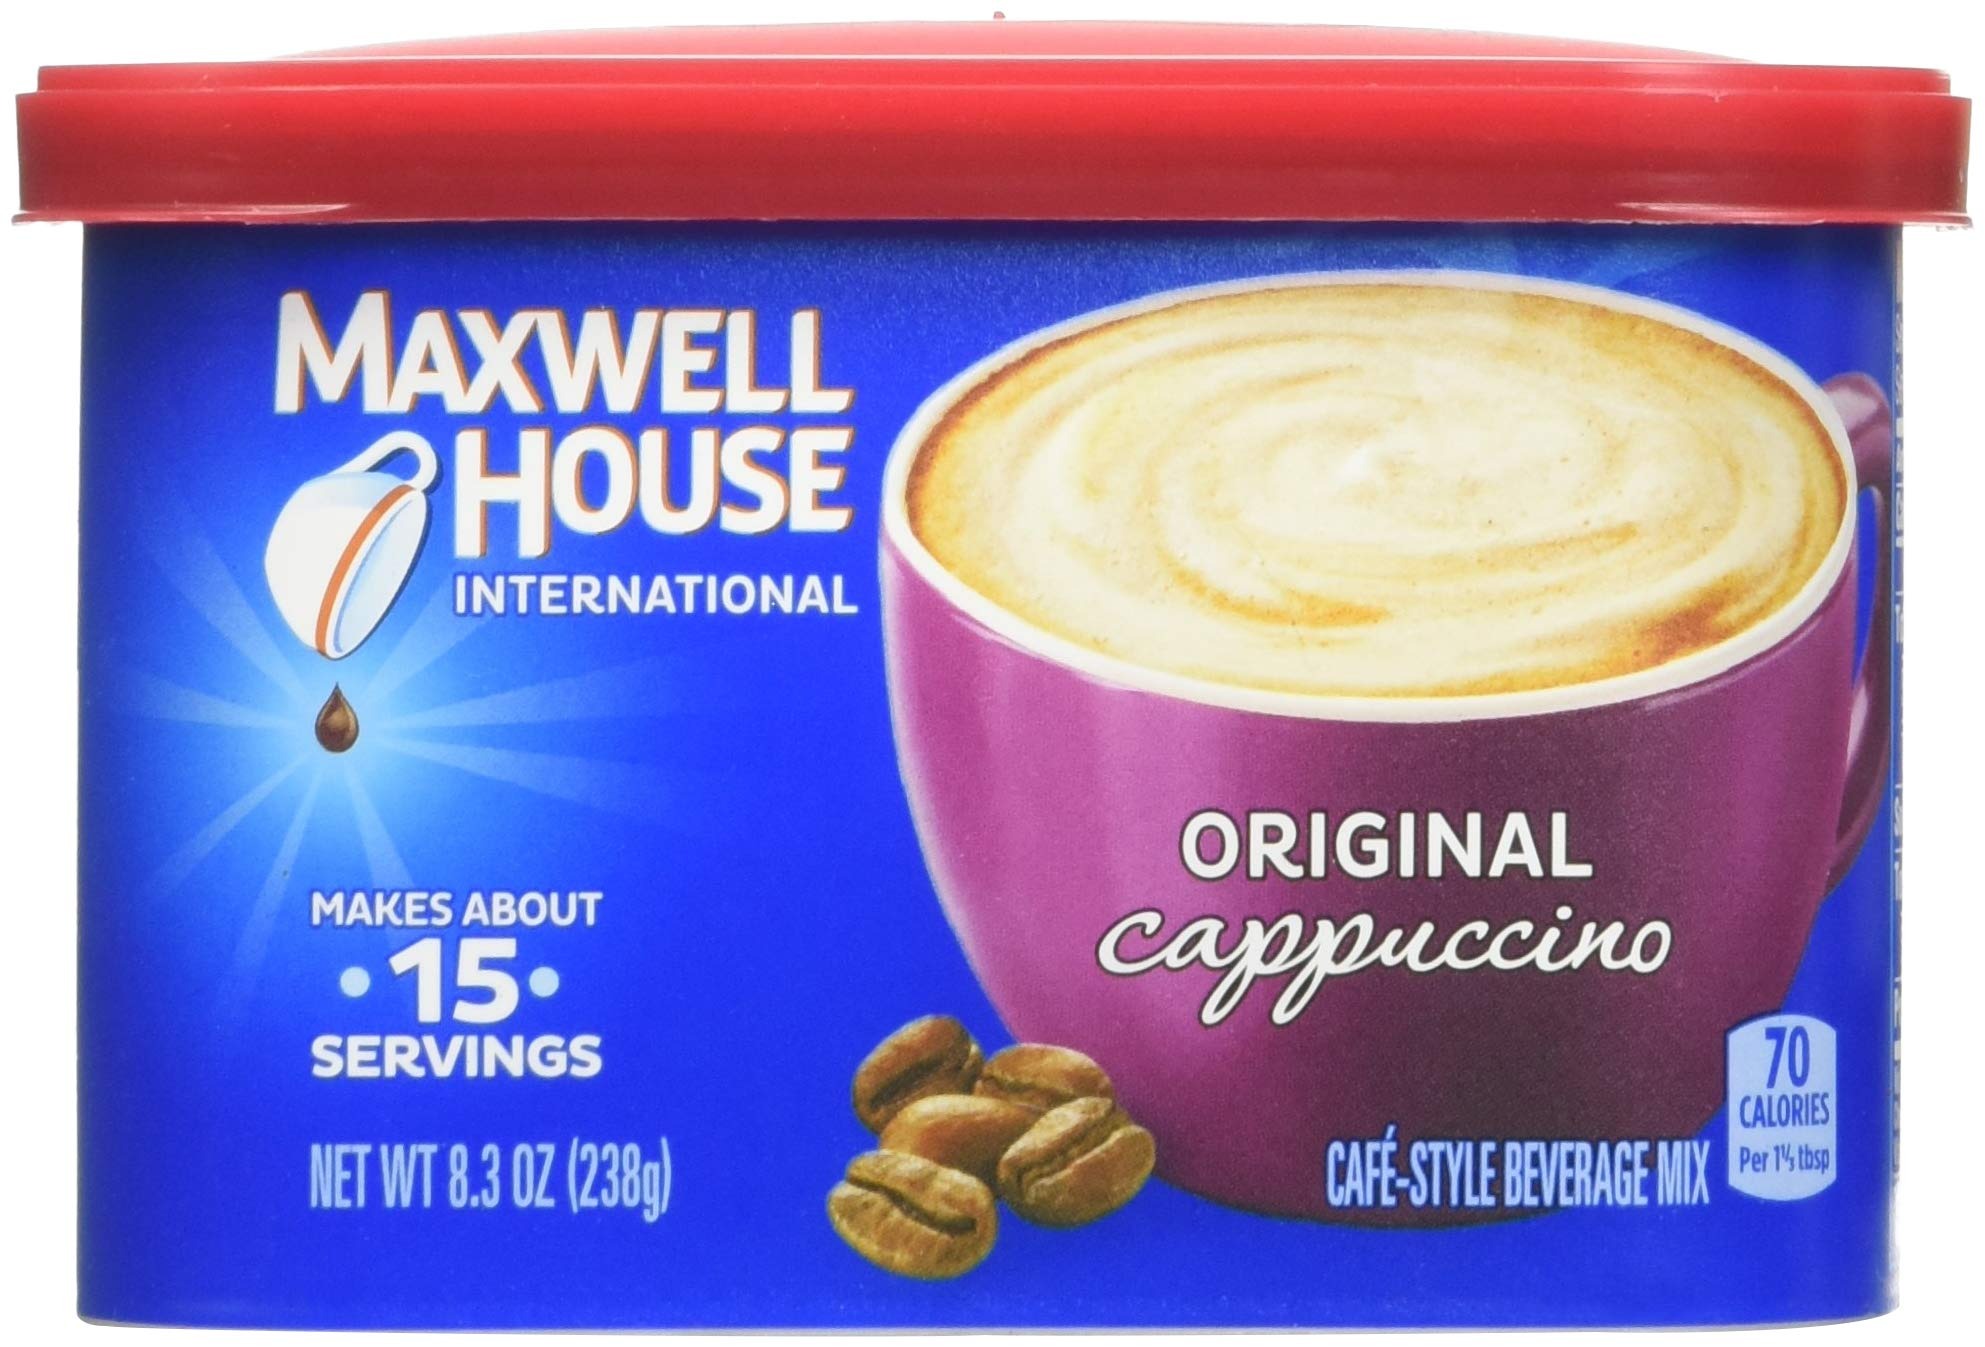
Item Name: Maxwell House International Original Cappuccino 8.3 oz
Bullet Point 1: Lock-in-fresh pack seals in freshness
Bullet Point 2: Kosher dairy
Value: 1.0
Unit: Count

Price: 2.83